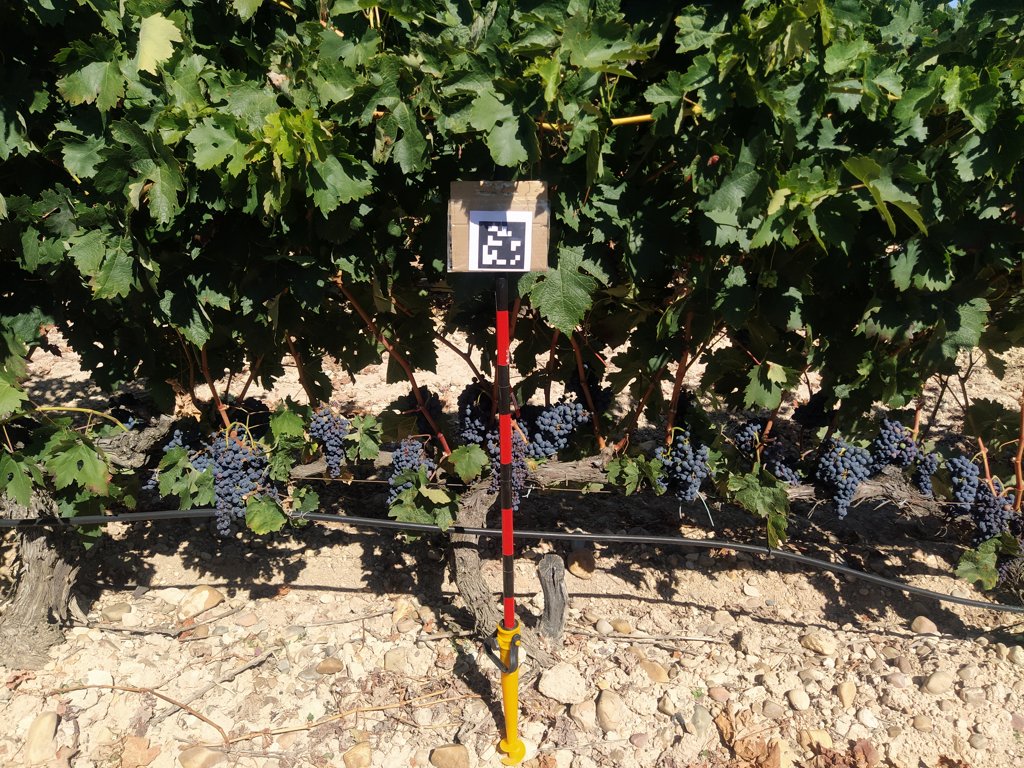
Berries visible: 835
Grape clusters: 15